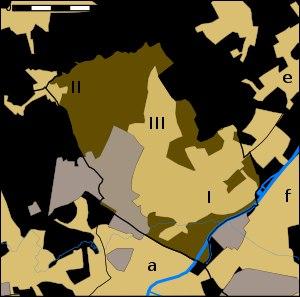
Kuurne est une commune néerlandophone de Belgique située en Région flamande à proximité de Courtrai dans la Province de Flandre-Occidentale.